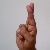
The image shows a hand gesture representing the letter 'R' in Indian Sign Language.